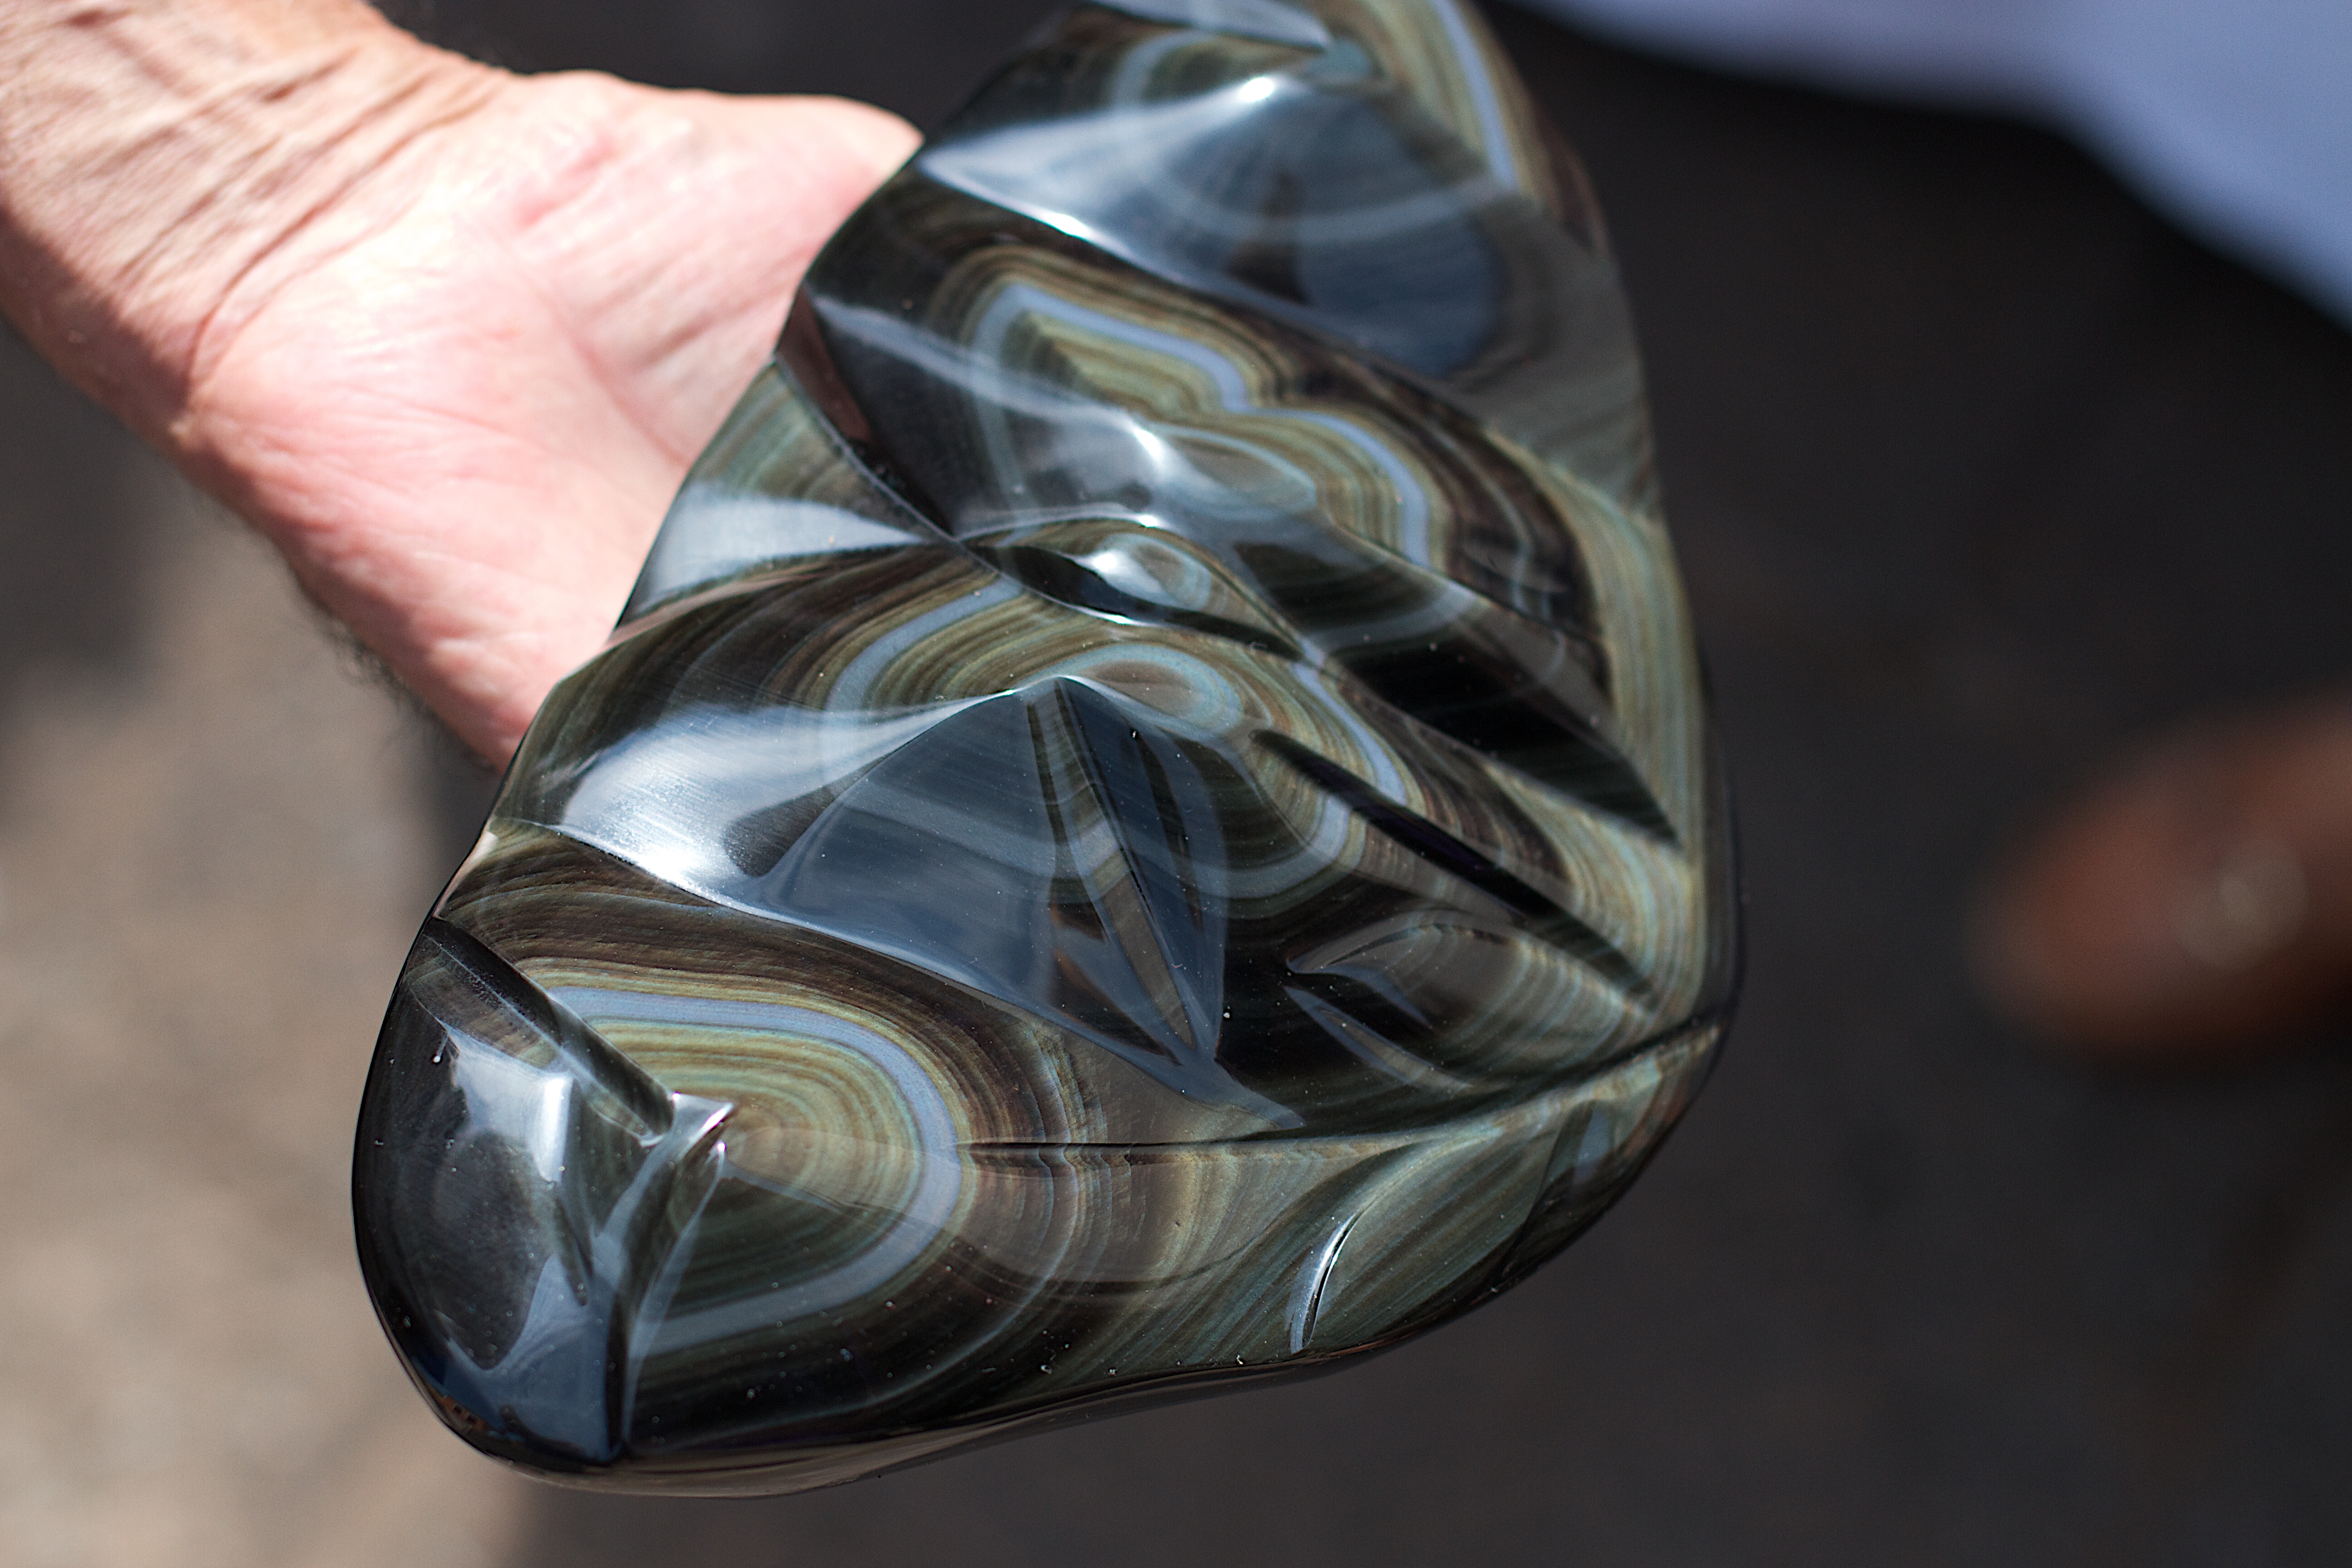
hand, glass, close up, sculpture, art, organ, macro photography